Parasocial interaction

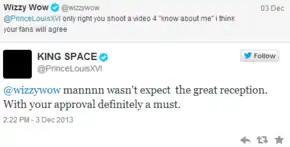
Musician Wizzy Wow communicating in public on Twitter

Twitter is one of the most popular social media platforms and a common choice for celebrities who want to chat with their fans without divulging personal access information. In 2013, the analysis from Stever and Lawson assumed that Twitter can be used to learn about parasocial interaction and the study provided a first step in that endeavor. The study included a sample of 12 entertainment media celebrities, 6 males and 6 females, all taken from 2009 to 2012 Twitter feeds.